Cross Rhythms

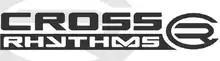
The Cross Rhythms logo

Cross Rhythms is a Christian media organisation based in Stoke-on-Trent, England. It operates an FM and online radio station, produces radio shows sent internationally, and its website has resources about contemporary Christian music.